Economic impact of the COVID-19 pandemic in Canada

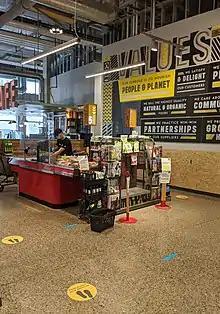
Social distancing markers at Whole Foods Market in Toronto.

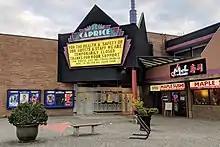
Closed movie theatre in Surrey, British Columbia

The COVID-19 pandemic had a deep impact on the Canadian economy, leading it into a recession. The government's social distancing rules had the effect of limiting economic activity in the country. Companies started mass layoffs of workers, and Canada's unemployment rate was 13.5 percent in May 2020, the highest it has been since 1976. In June 2021, a report revealed that Canada spent C$624.2 billion (US$517 billion) on pandemic-related measures.